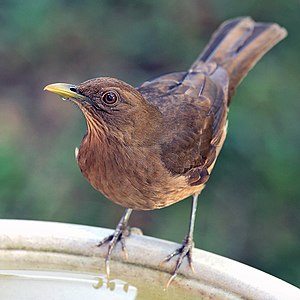
Costa Rica / Geografi / Flora og fauna
Lerfarvet drossel er Costa Ricas nationalfugl.
Costa Rica, officielt Republikken Costa Rica er et land i Mellemamerika. Landet grænser op til Nicaragua mod nord, Panama mod sydøst, Stillehavet mod vest, det Caribiske Hav mod øst og Ecuador ved den sydlige del af øen Isla del Coco. Hovedstaden og den største by er San José med cirka en tredjedel af landets befolkning i storbyområdet. Costa Rica er et stabilt demokrati med en god økonomi sammenlignet med andre lande i regionen.